Mr. Big (American band)

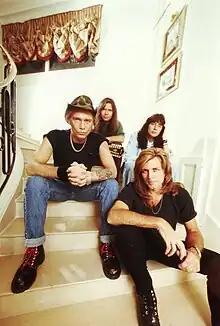
Mr. Big in 1992From left: Billy Sheehan, Paul Gilbert, Pat Torpey, Eric Martin

Mr. Big's second album, 1991's "Lean Into It", was a major commercial breakthrough, especially two ballads, "To Be with You" (which went to number one in fifteen countries) and "Just Take My Heart", as well as the song "Green-Tinted Sixties Mind". The cover features a picture of the train in the Montparnasse derailment. They toured the UK in April and May 1991, and again in 1992, releasing a live album, "Mr. Big Live", in 1992. For three nights, they opened for Aerosmith at London's Wembley Arena.